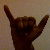
The image shows a hand gesture representing the letter 'Y' in Indian Sign Language.